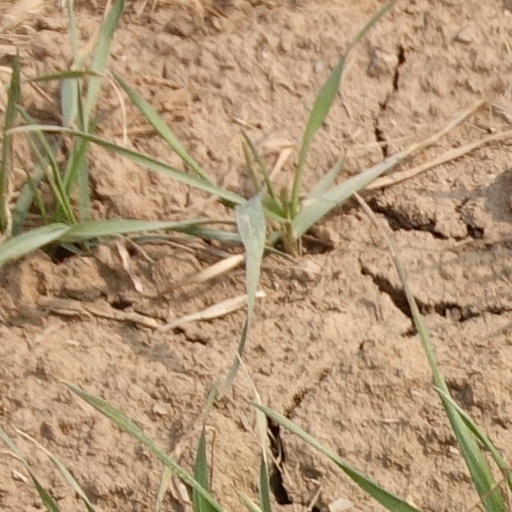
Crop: wheat